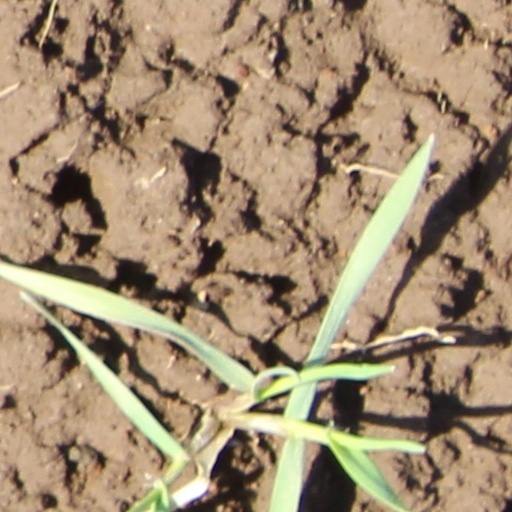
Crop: wheat